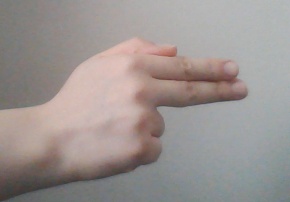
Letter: ghain